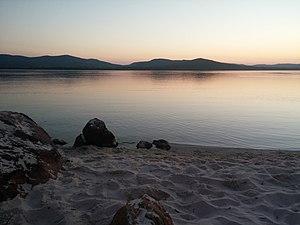
Lac des oiseaux et la beauté de son sable
Lac des Oiseaux est une commune de la wilaya d'El Tarf en Algérie.